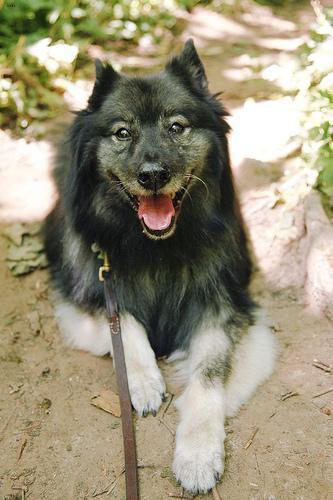
keeshond